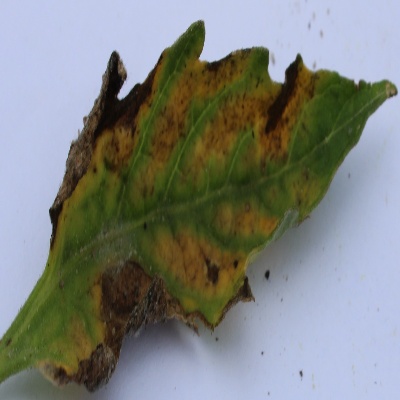
Crop: Tomato
Condition: septoria leaf spot